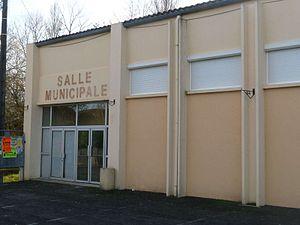
salle des fêtes de Guimps (16), France
Guimps est une commune du sud-ouest de la France, située dans le département de la Charente.